Sagwitch

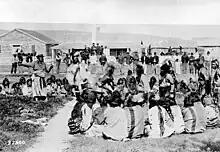
Northern Shoshone Indians gathered at Ft. Washakie WY

Chief Sagwitch, born with the name Sagwip, lived a traditional Northwest Shoshone lifestyle. This included traditional hunting and gathering techniques, thriving off of the wildlife in and around Bear Lake. At a young age, young Sagwip did His first initiation into the Shoshone tribe, which included rolling in the snow naked. At a young age, Sagwip was keen with hunting and making of weapons, developing quicker than most children within the tribe at the time.